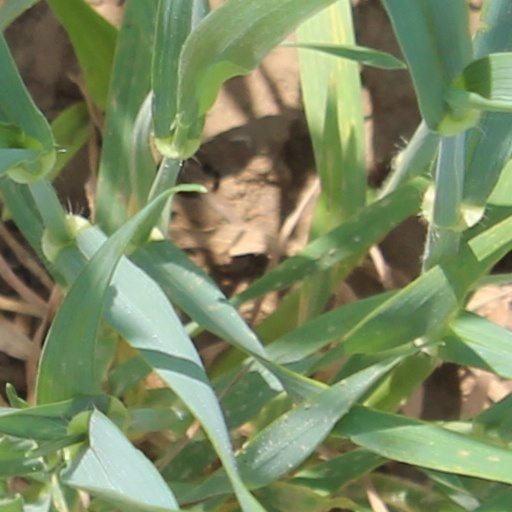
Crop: wheat